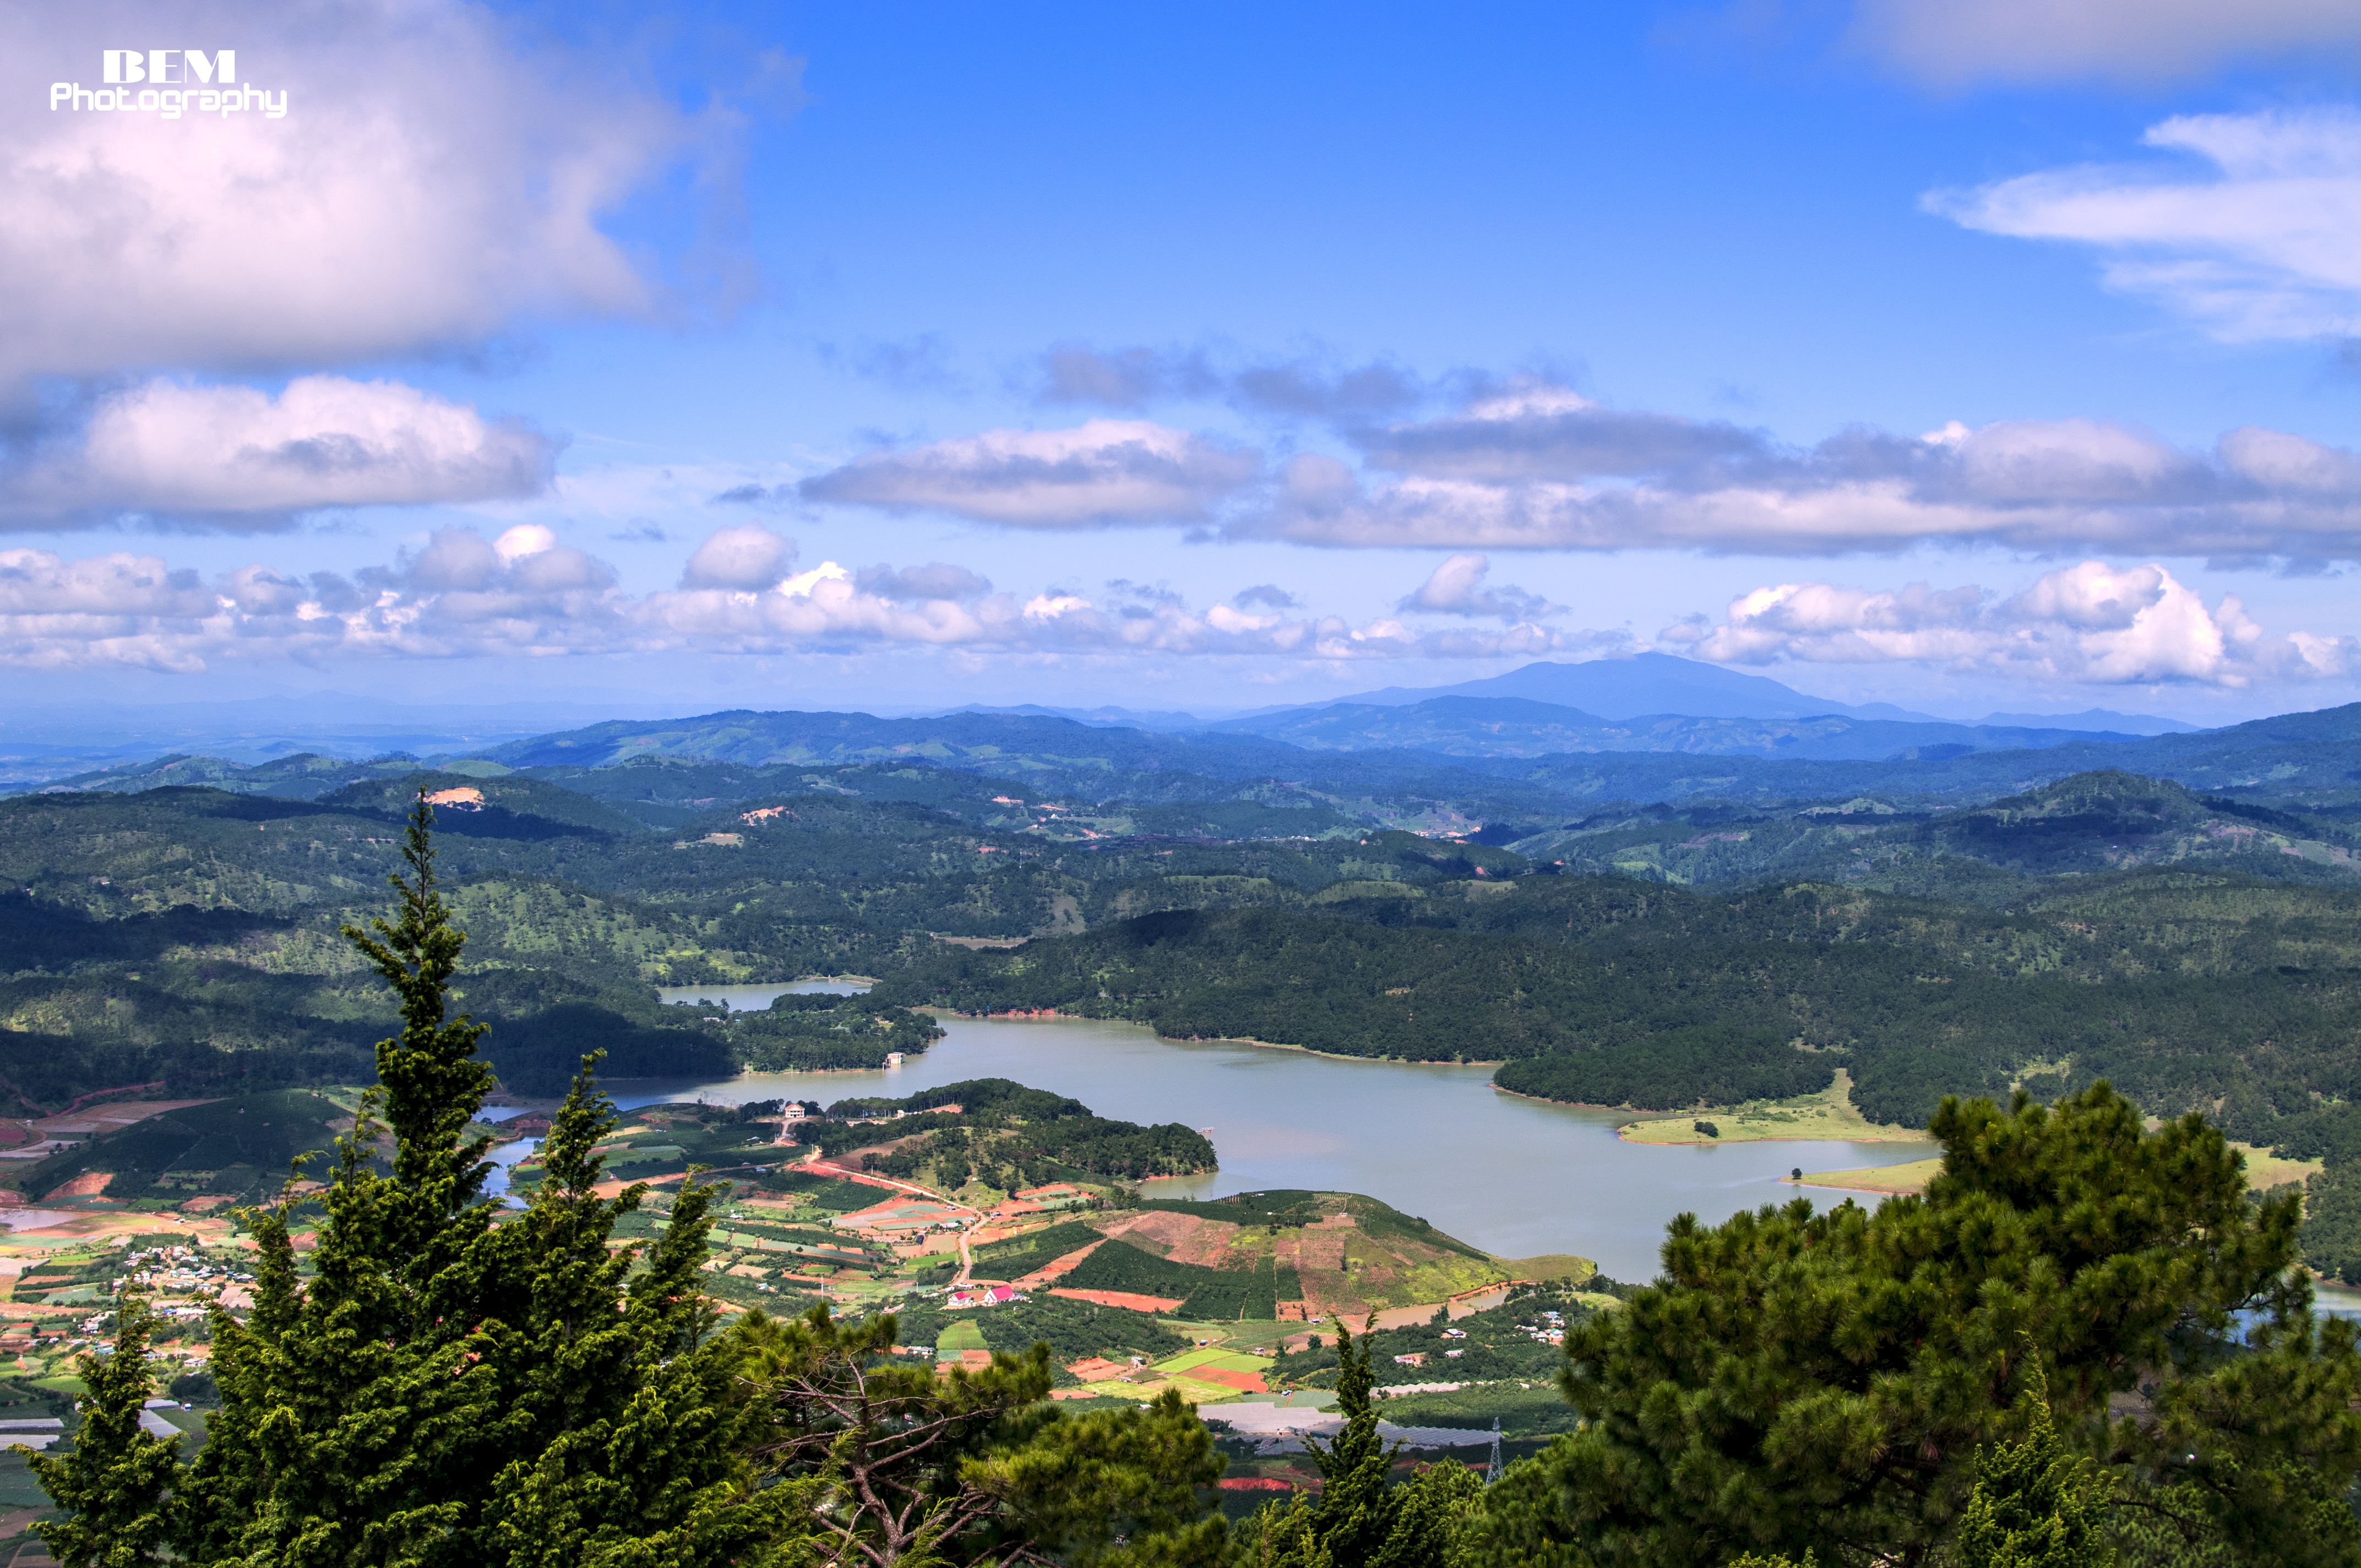
user: text: Bầu trời trong ảnh có màu gì chủ đạo?
assistant: text: Xanh dương.

user: text: Có bao nhiêu cây thông lớn ở tiền cảnh trong ảnh?
assistant: text: Ba.

user: text: Các cây ở tiền cảnh trong ảnh thuộc loại cây gì?
assistant: text: Cây thông.

user: text: Phong cảnh với các thửa ruộng màu sắc rực rỡ và hồ nước lớn gợi ý điều gì về địa hình và hoạt động của con người trong khu vực này?
assistant: text: Nó cho thấy đây là một vùng đồi núi có địa hình đa dạng, nơi con người đã phát triển nông nghiệp trên các triền dốc và tận dụng tài nguyên nước.